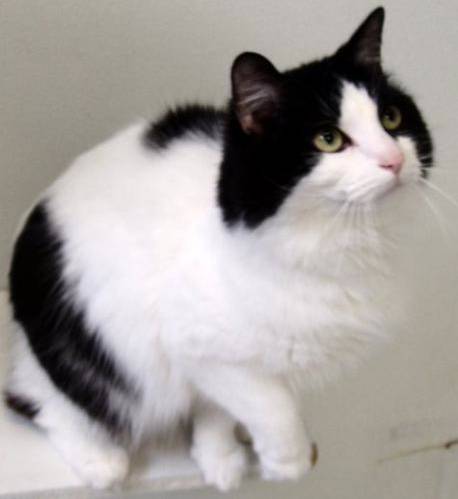
Label: cat